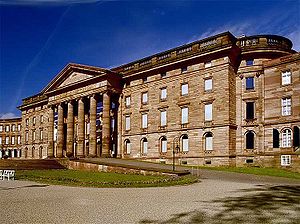
Schloß Wilhelmshöhe
Schloss Wilhelmshöhe, den midterste del, med udsigt i retning af parken.
Schloss Wilhelmshöhe er et slot i Bergpark Wilhelmshöhe i Kassel i Nordhessen i delstaten Hessen i Tyskland. Jérôme Bonaparte, som var konge i Westfalen, omdøbte slottet til Napoleonshöhe, og udnævnte Chamberlain Heinrich von Blumenthal til dets leder, med ansvar for omfattende renoveringer.